Seas west of Scotland

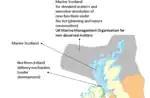
Map showing governance in UK part of seas west of Scotland. This map was originally produced by DEFRA in preparing for the UK Marine and Coastal Access Act

It is a central tenet of the EU maritime policy (Directorate-General for Maritime Affairs and Fisheries) that all seas have a particular nature, defined by their geography, their ecology, their economies and their people. Most seas are nested (e.g. Atlantic Ocean, Irish Sea, Morecambe Bay) and do not, except for specific purposes such as hydrography or fisheries management, have sharp, recognised boundaries. One important sea for purposes of fisheries management is referred to as the "seas West of Scotland". In line with the EU maritime policy, the sea does not only encompass the waters but also the people and economy of the areas bordering that sea.